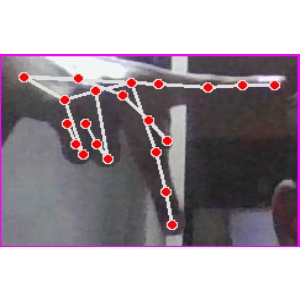
अक्षर: प